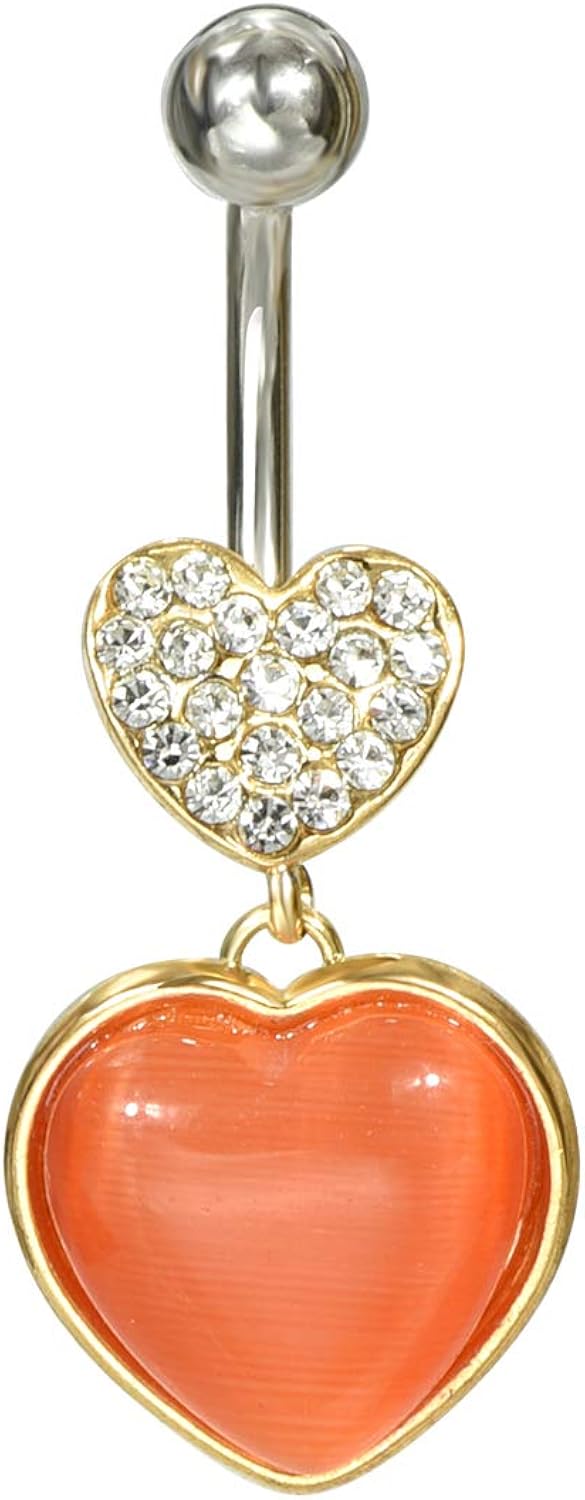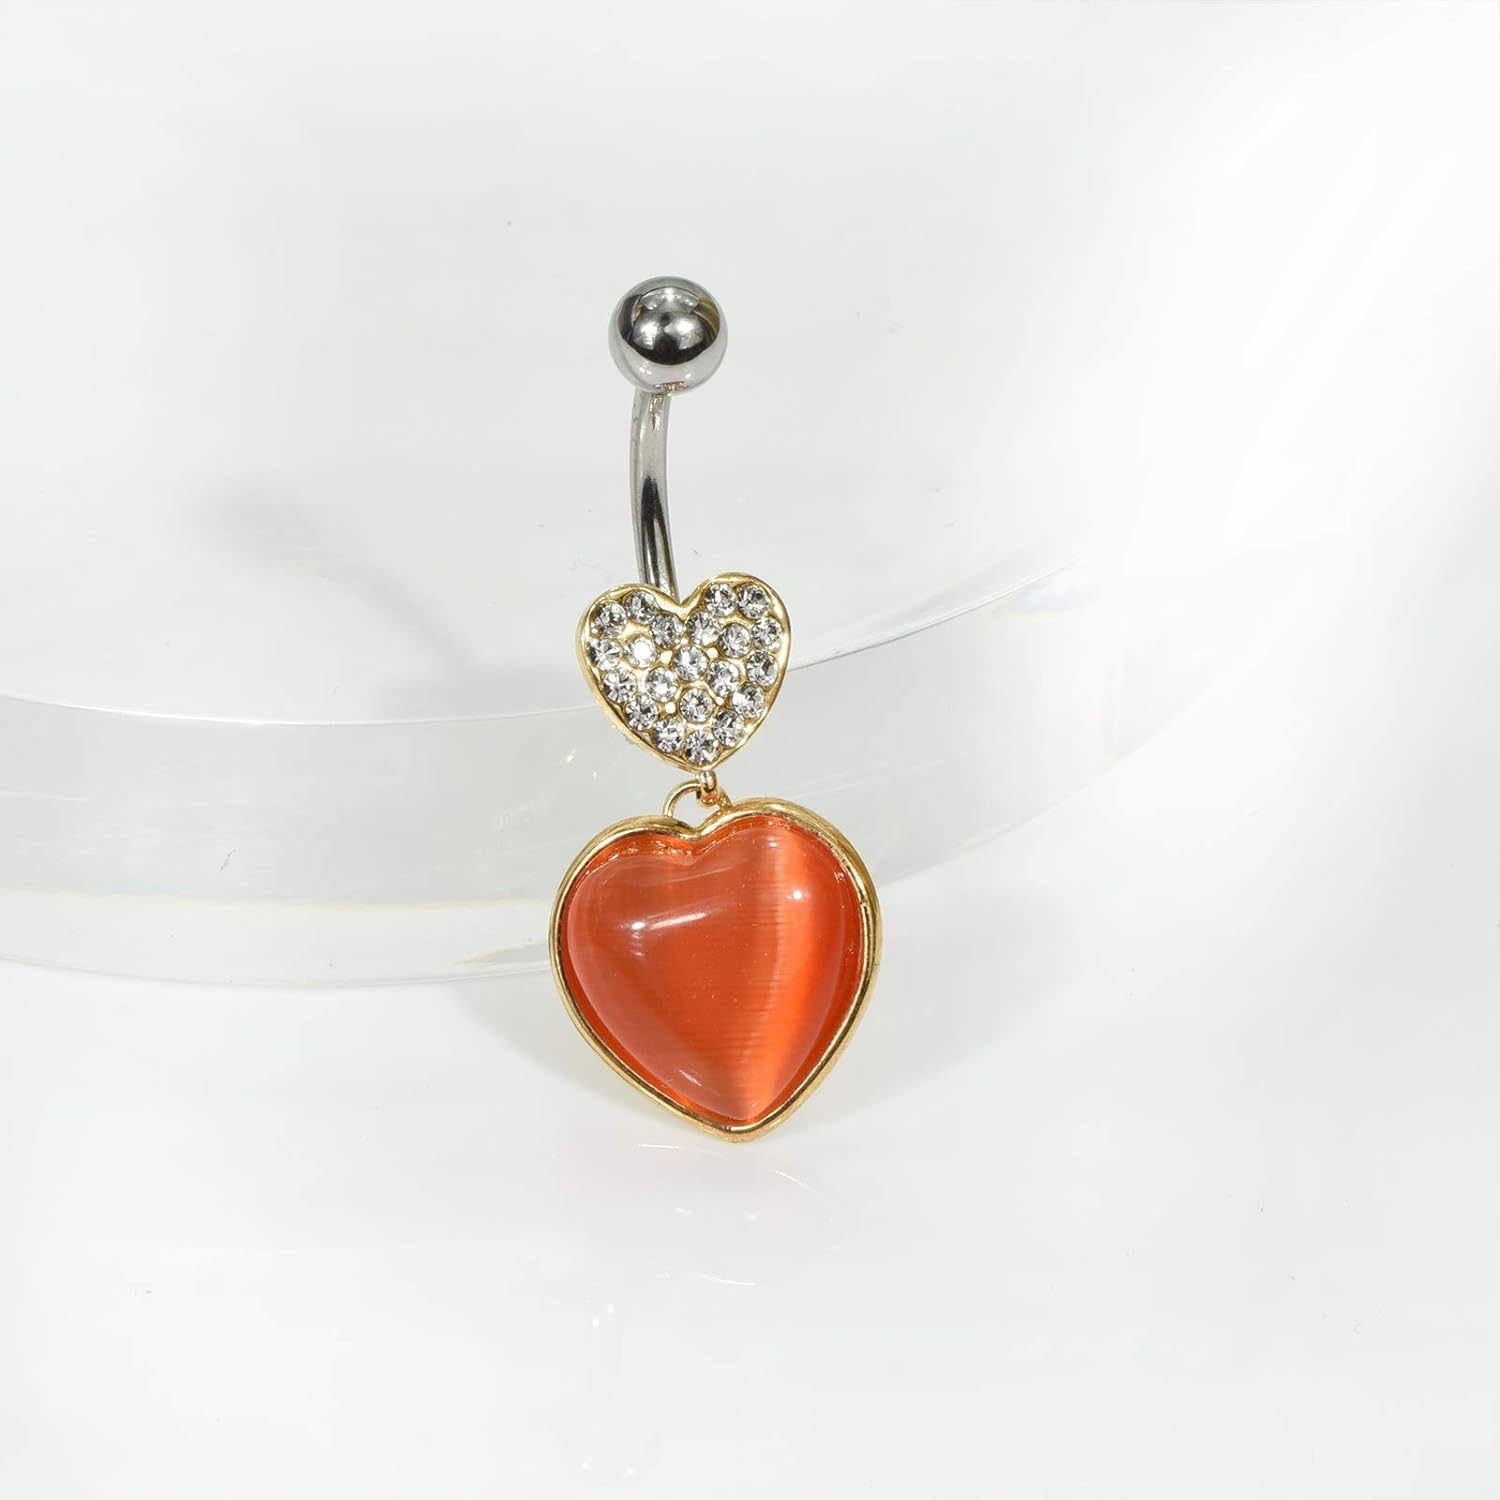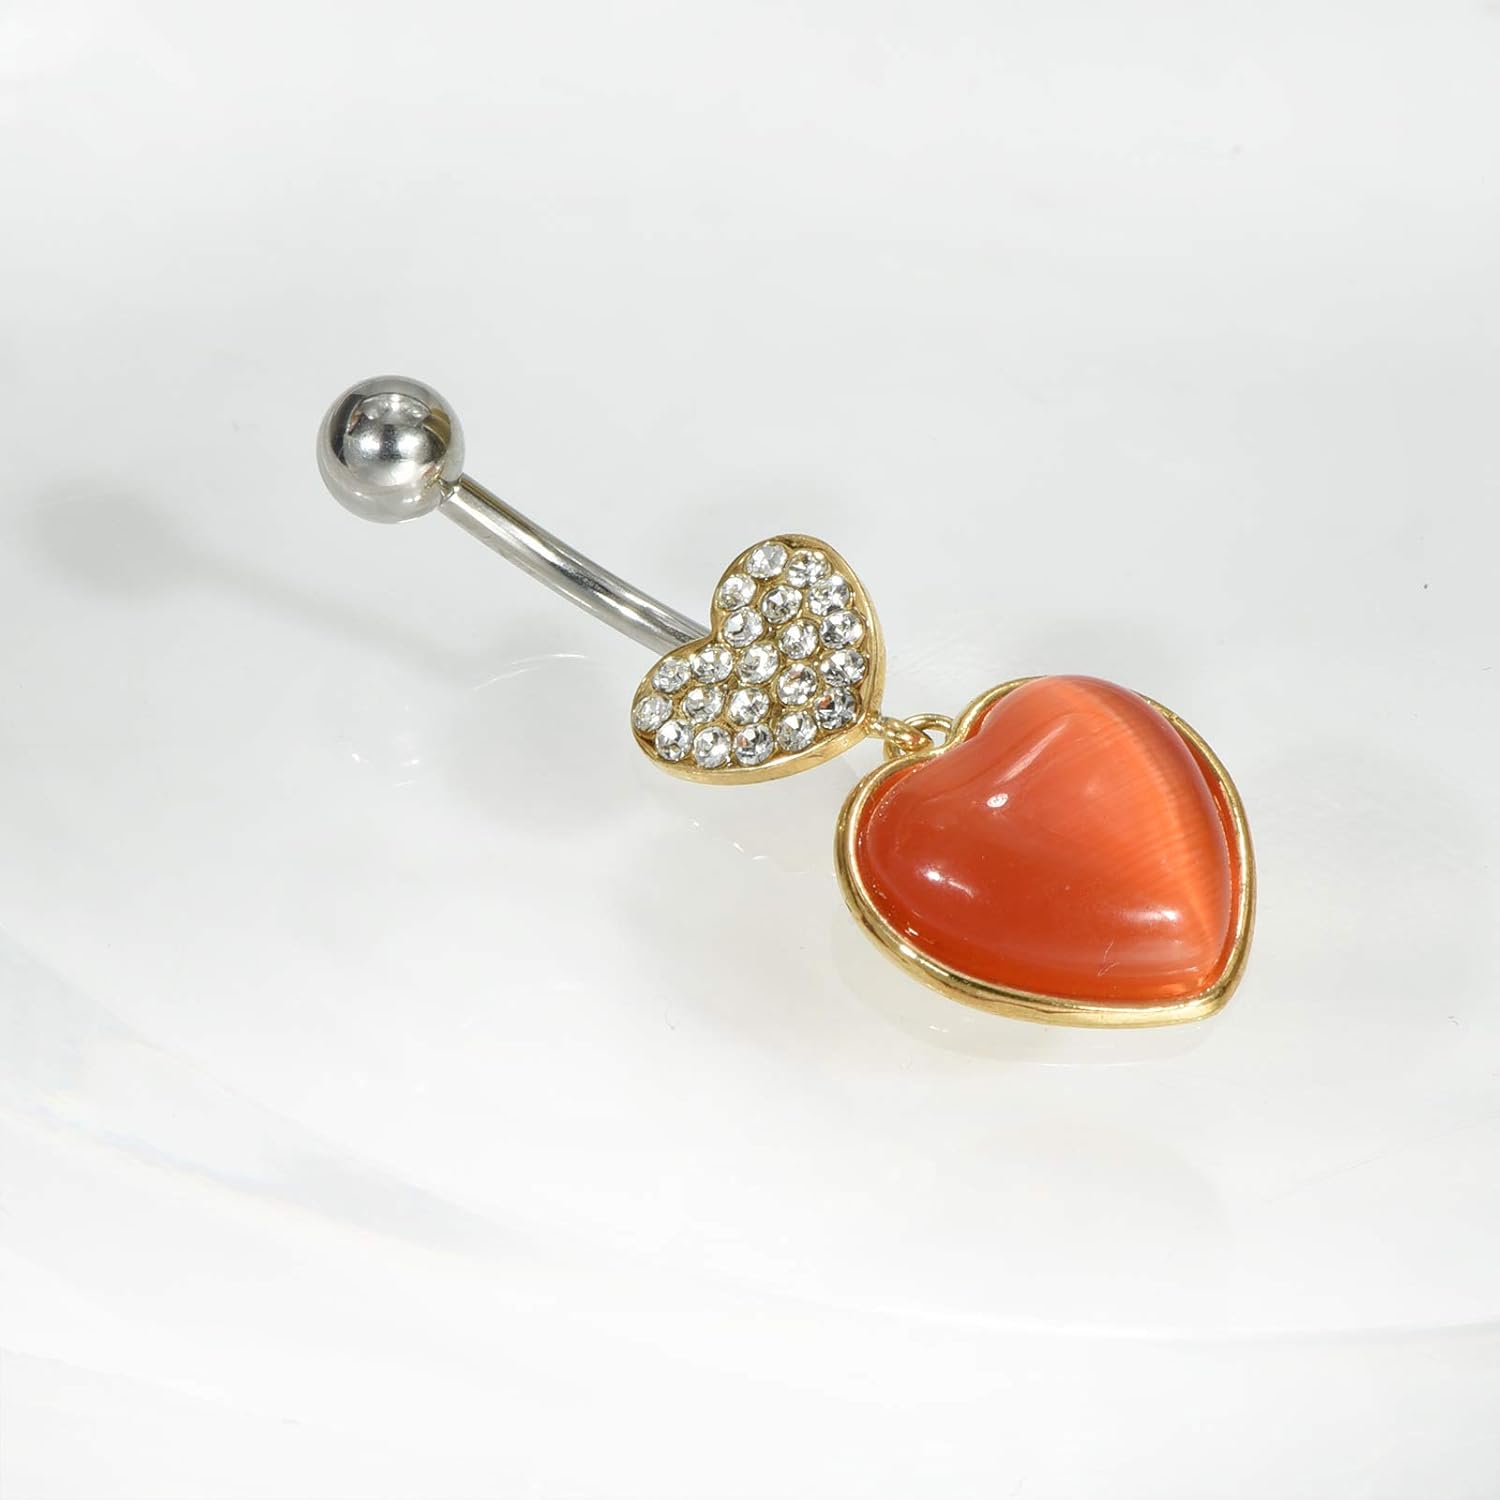
316L Surgical Steel Belly Button Rings 14G Stainless Steel Nave Piercing Jewelry Ring Body Piercing Jewelry
Category: AMAZON FASHION
Made From 316L Stainless Steel and Cubic Zirconia,Safety Material for Body Jewelry,Free of Nickel and Lead.Non-Irritant.Clear AAAAA+ Shiny Cubic Zirconia Paved ,Cute and Dainty, Twinkling Jewelry,Give You A Charming Look! Lightweight and comfortable to wear or removal!Package included:1 x belly ringBest Gift for Man/women/girls/ Girlfriend/ Lovers/Couple/Mom/daughter. Best Birthday Christmas Mother's Day Valentine's day Present Ever! Makes a wonderful gift for any occasion.
Features: This Belly Button Ring bar is made of high quality 316L Stainless Steel, this material is most popular and not easy to allergic, healthily and friendly for your body, Absolutely a healthy choice. Suit for long time wearing. | Navel Ring Size: Gauge:14G/1.6mm,Height:37mm/1.47 in,Width:14mm/0.56 in, Common Belly Ring Size, Easy to Screw Off and On. | Specifically designed for navel piercings, with a focus on comfort, safety and precision aesthetics. Made with piercing-safe 316L Surgical Steel,High Polished Surface, Safe and Durable. | This belly button ring will turn you into the brightest star in the crowd. Handcrafted, high Quality guaranteed at an affordable price. | Body jewelry comes in a beautiful gift box, perfect for giving or safe keeping